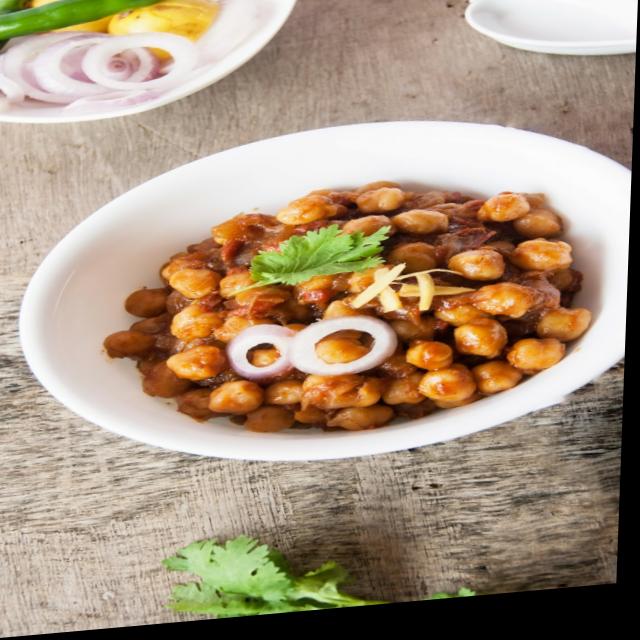
Dish: chole